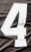
Number: 4